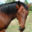
Label: horse